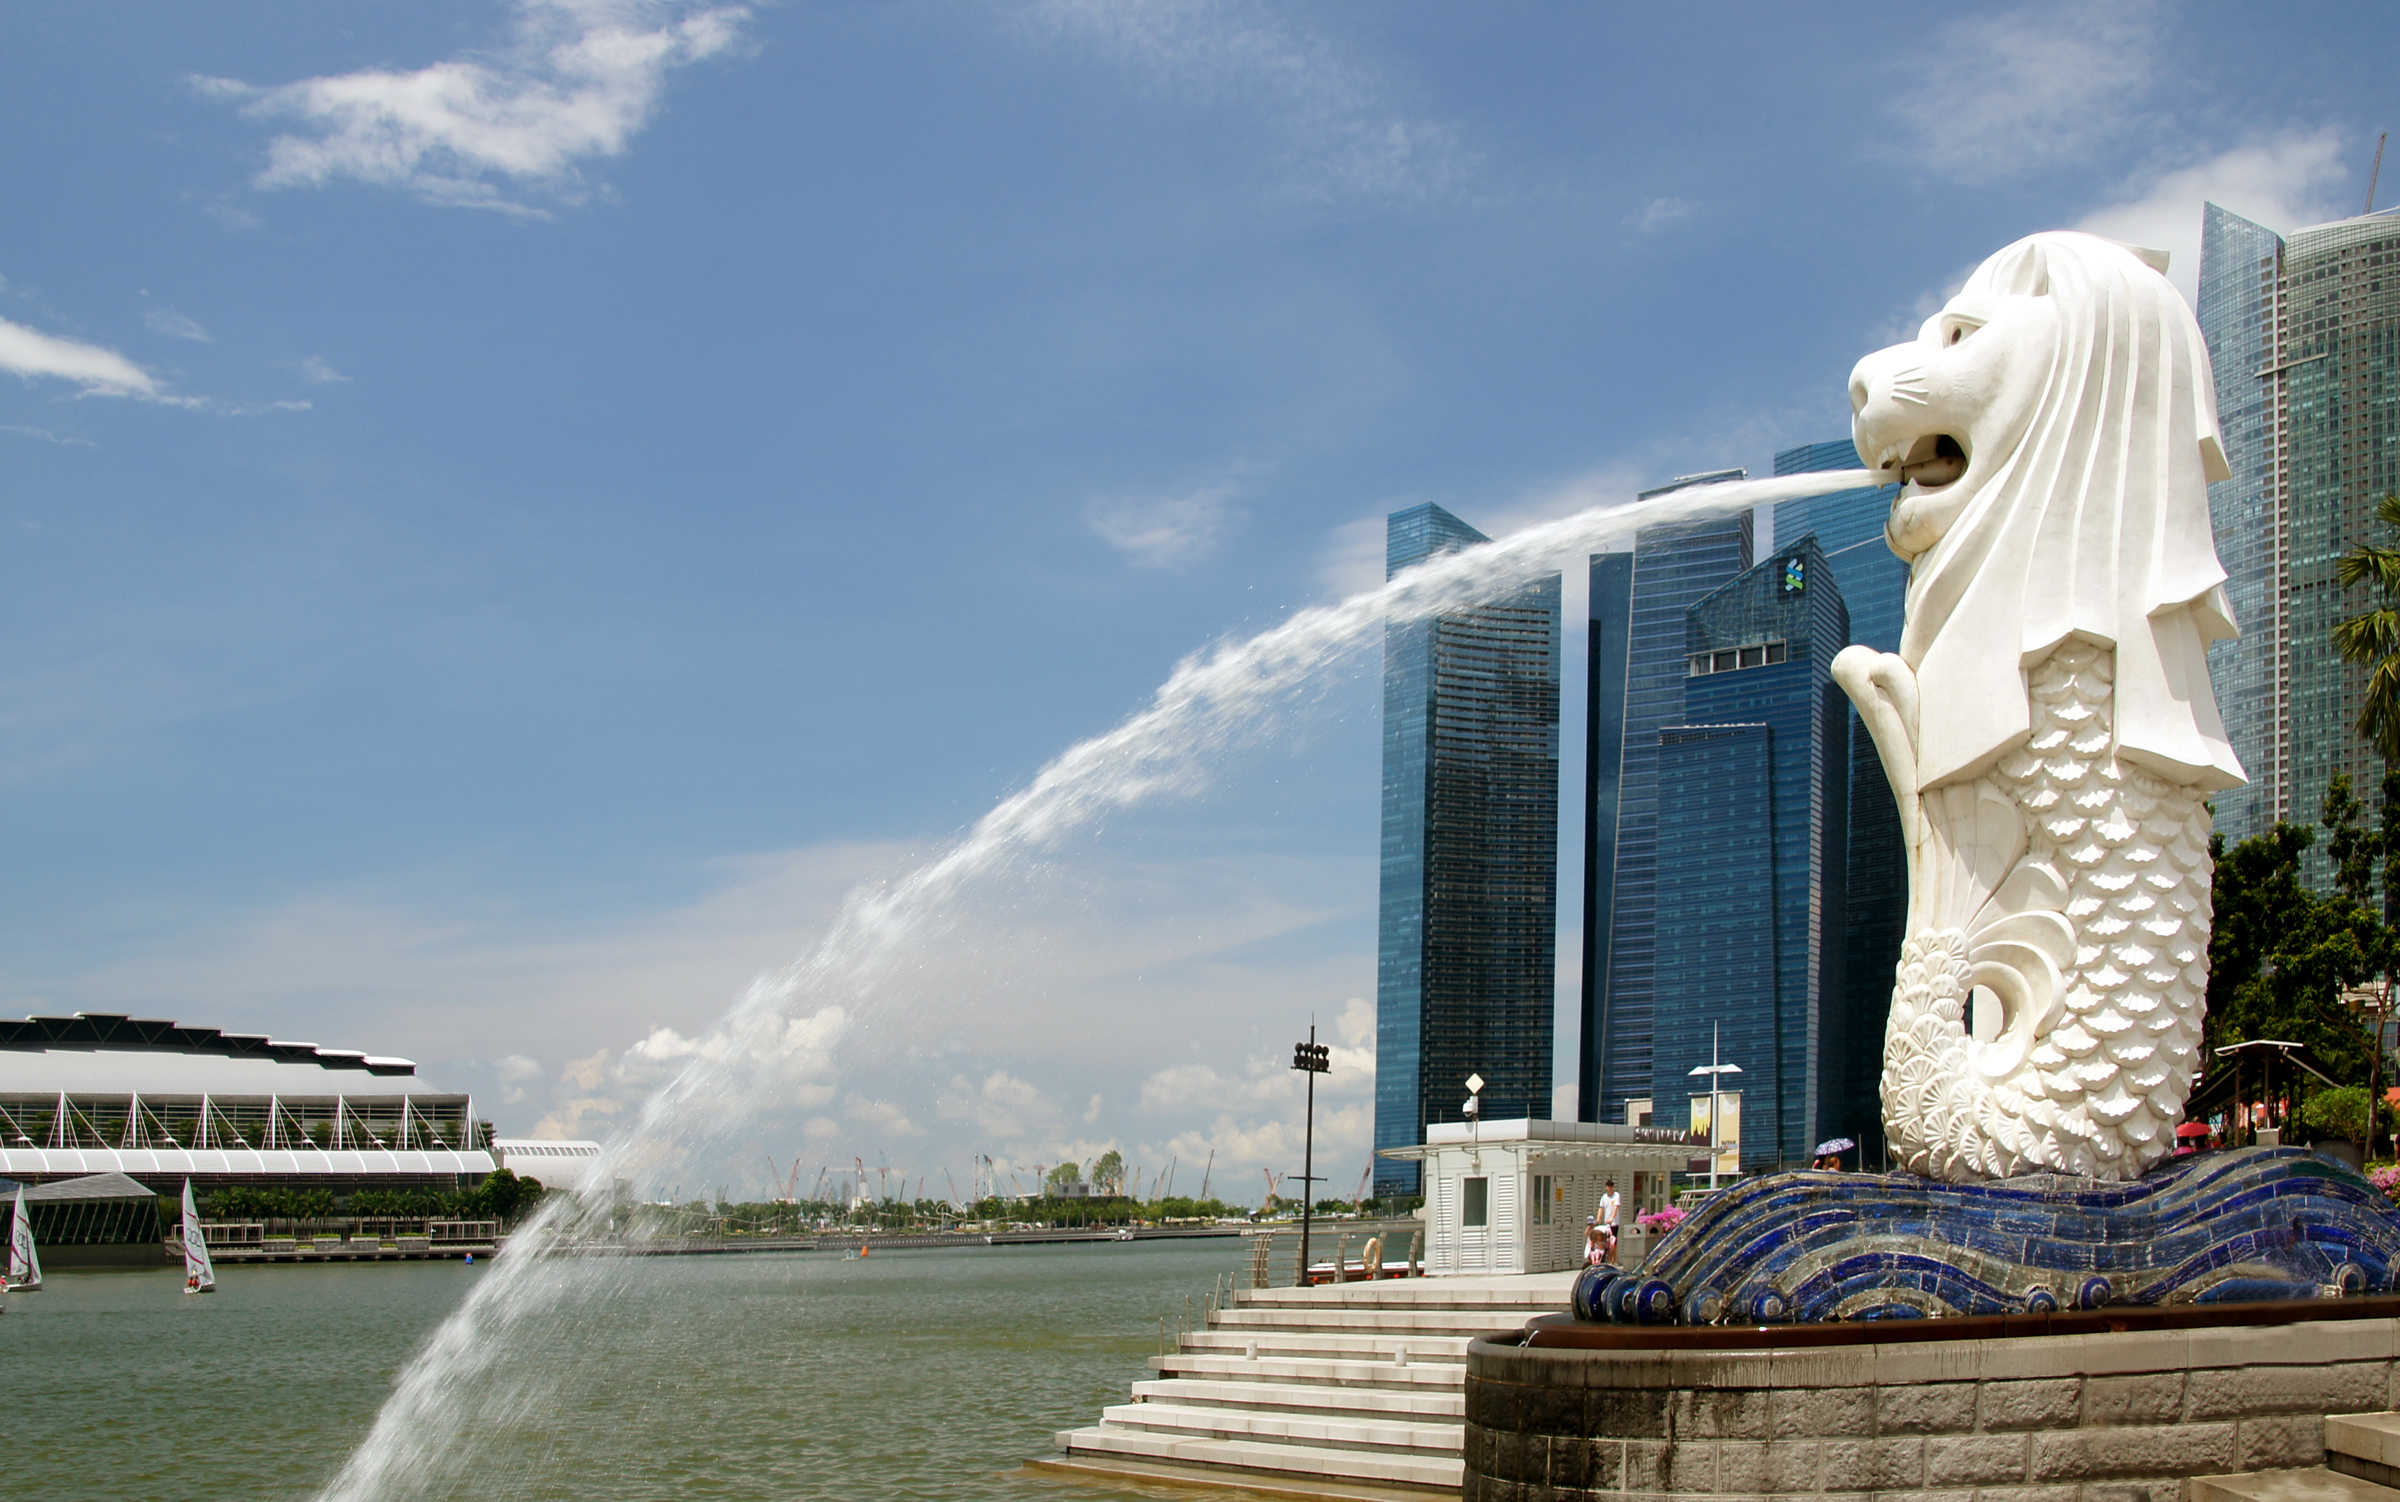
architecture, city, monument, cityscape, vacation, travel, tower, landmark, tourism, publicdomain, fountain, merlionsingapore, water feature